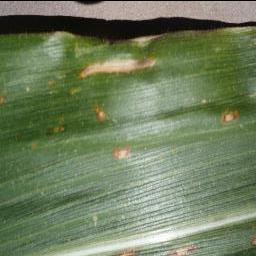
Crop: corn
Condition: (maize)_cercospora_spot_gray_spot